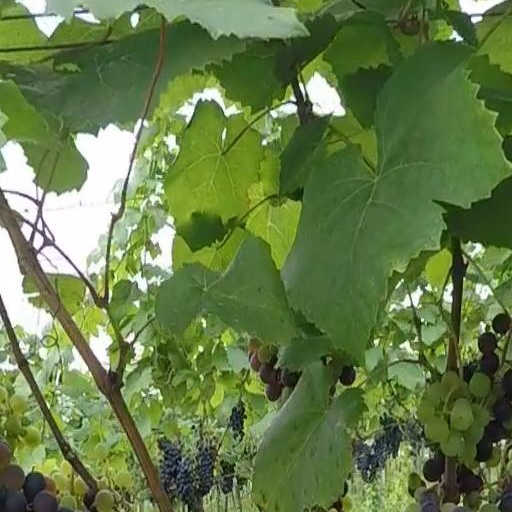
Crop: grape